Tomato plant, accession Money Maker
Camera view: tilt-top (135 deg); turntable rotation: 0 degrees
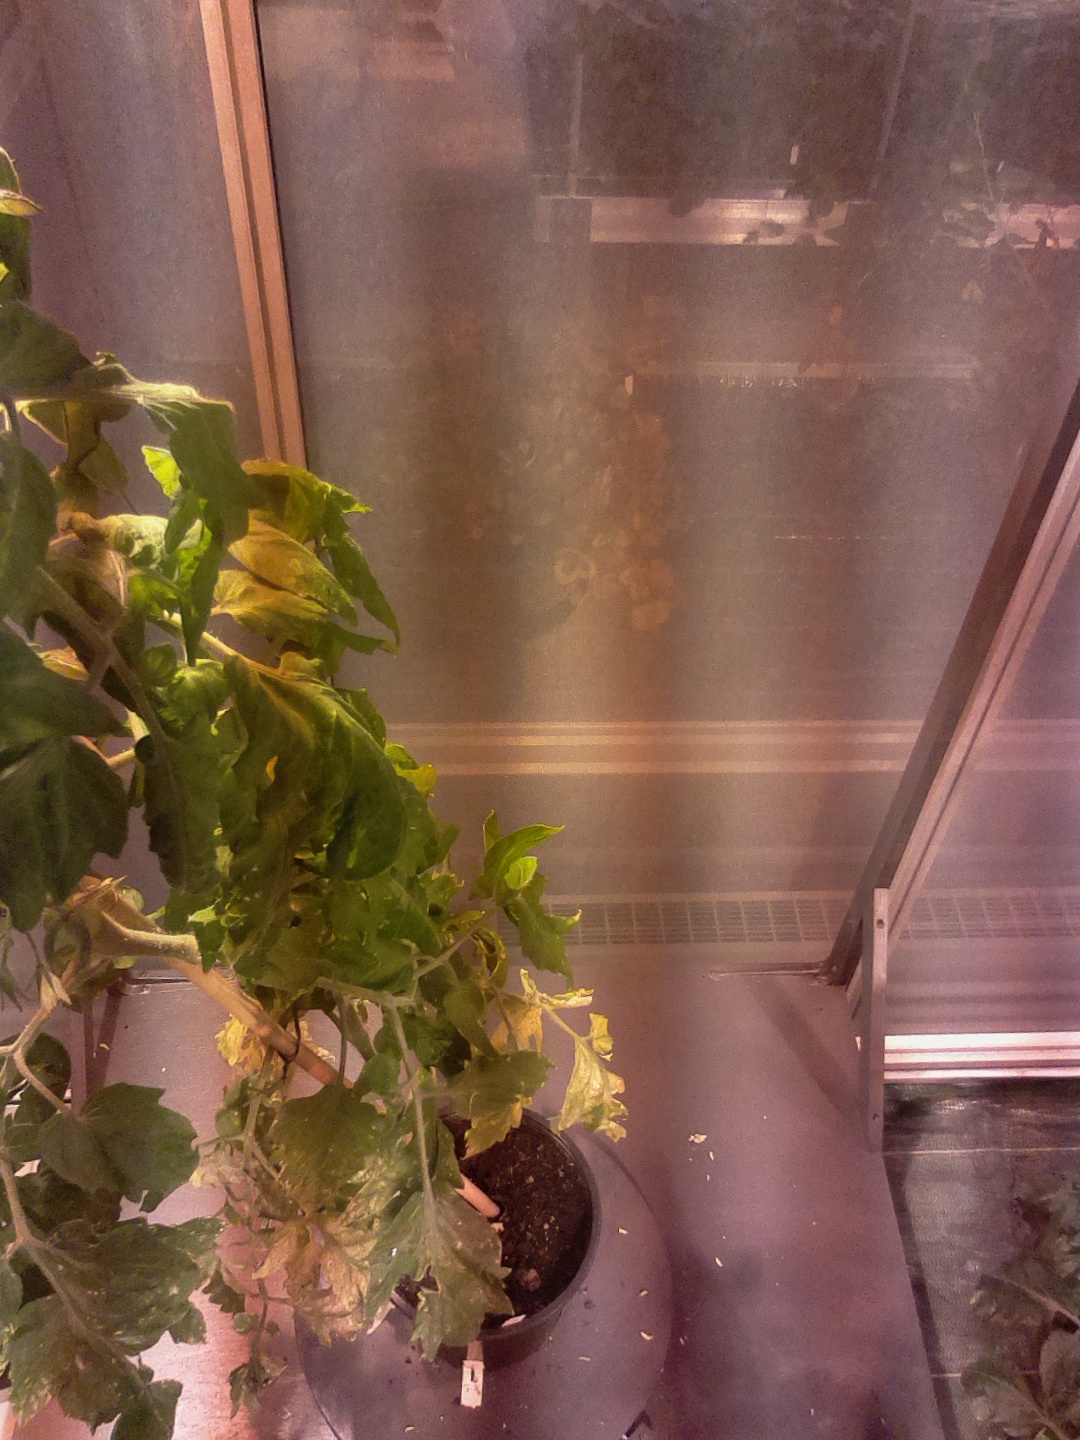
BBCH growth stage 72: 20%-30% of final fruit size